Burdur Archaeological Museum

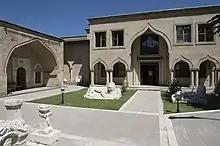
Burdur Archaeological Museum

Burdur Archaeological Museum is an archaeological museum in Burdur, Turkey. The museum, formally established in 1969, had a collection of 52,941 objects as of 1997. It is divided into three main areas: the Garden, the Statue Hall, and the Small Monuments Hall.